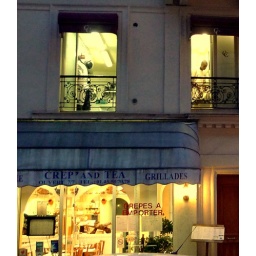
first floor kitchen of a crepes cafe in paris, france